Clark Mills Studio

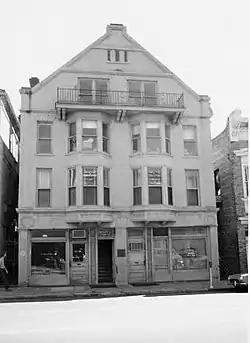
Clark Mills Studio

The Charleston, South Carolina, studio of sculptor Clark Mills (December 13, 1810 – January 12, 1883), was his first—he worked there from 1837 to 1848, when he moved to Washington, DC. The Charleston studio was designated as a National Historic Landmark in 1965. Before it became Mills' studio, the building, located at 51 Broad Street, Charleston originally served as a tenement house, and now houses professional offices.